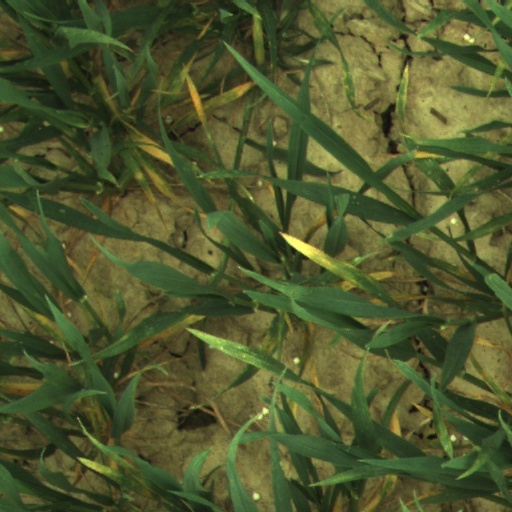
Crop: wheat